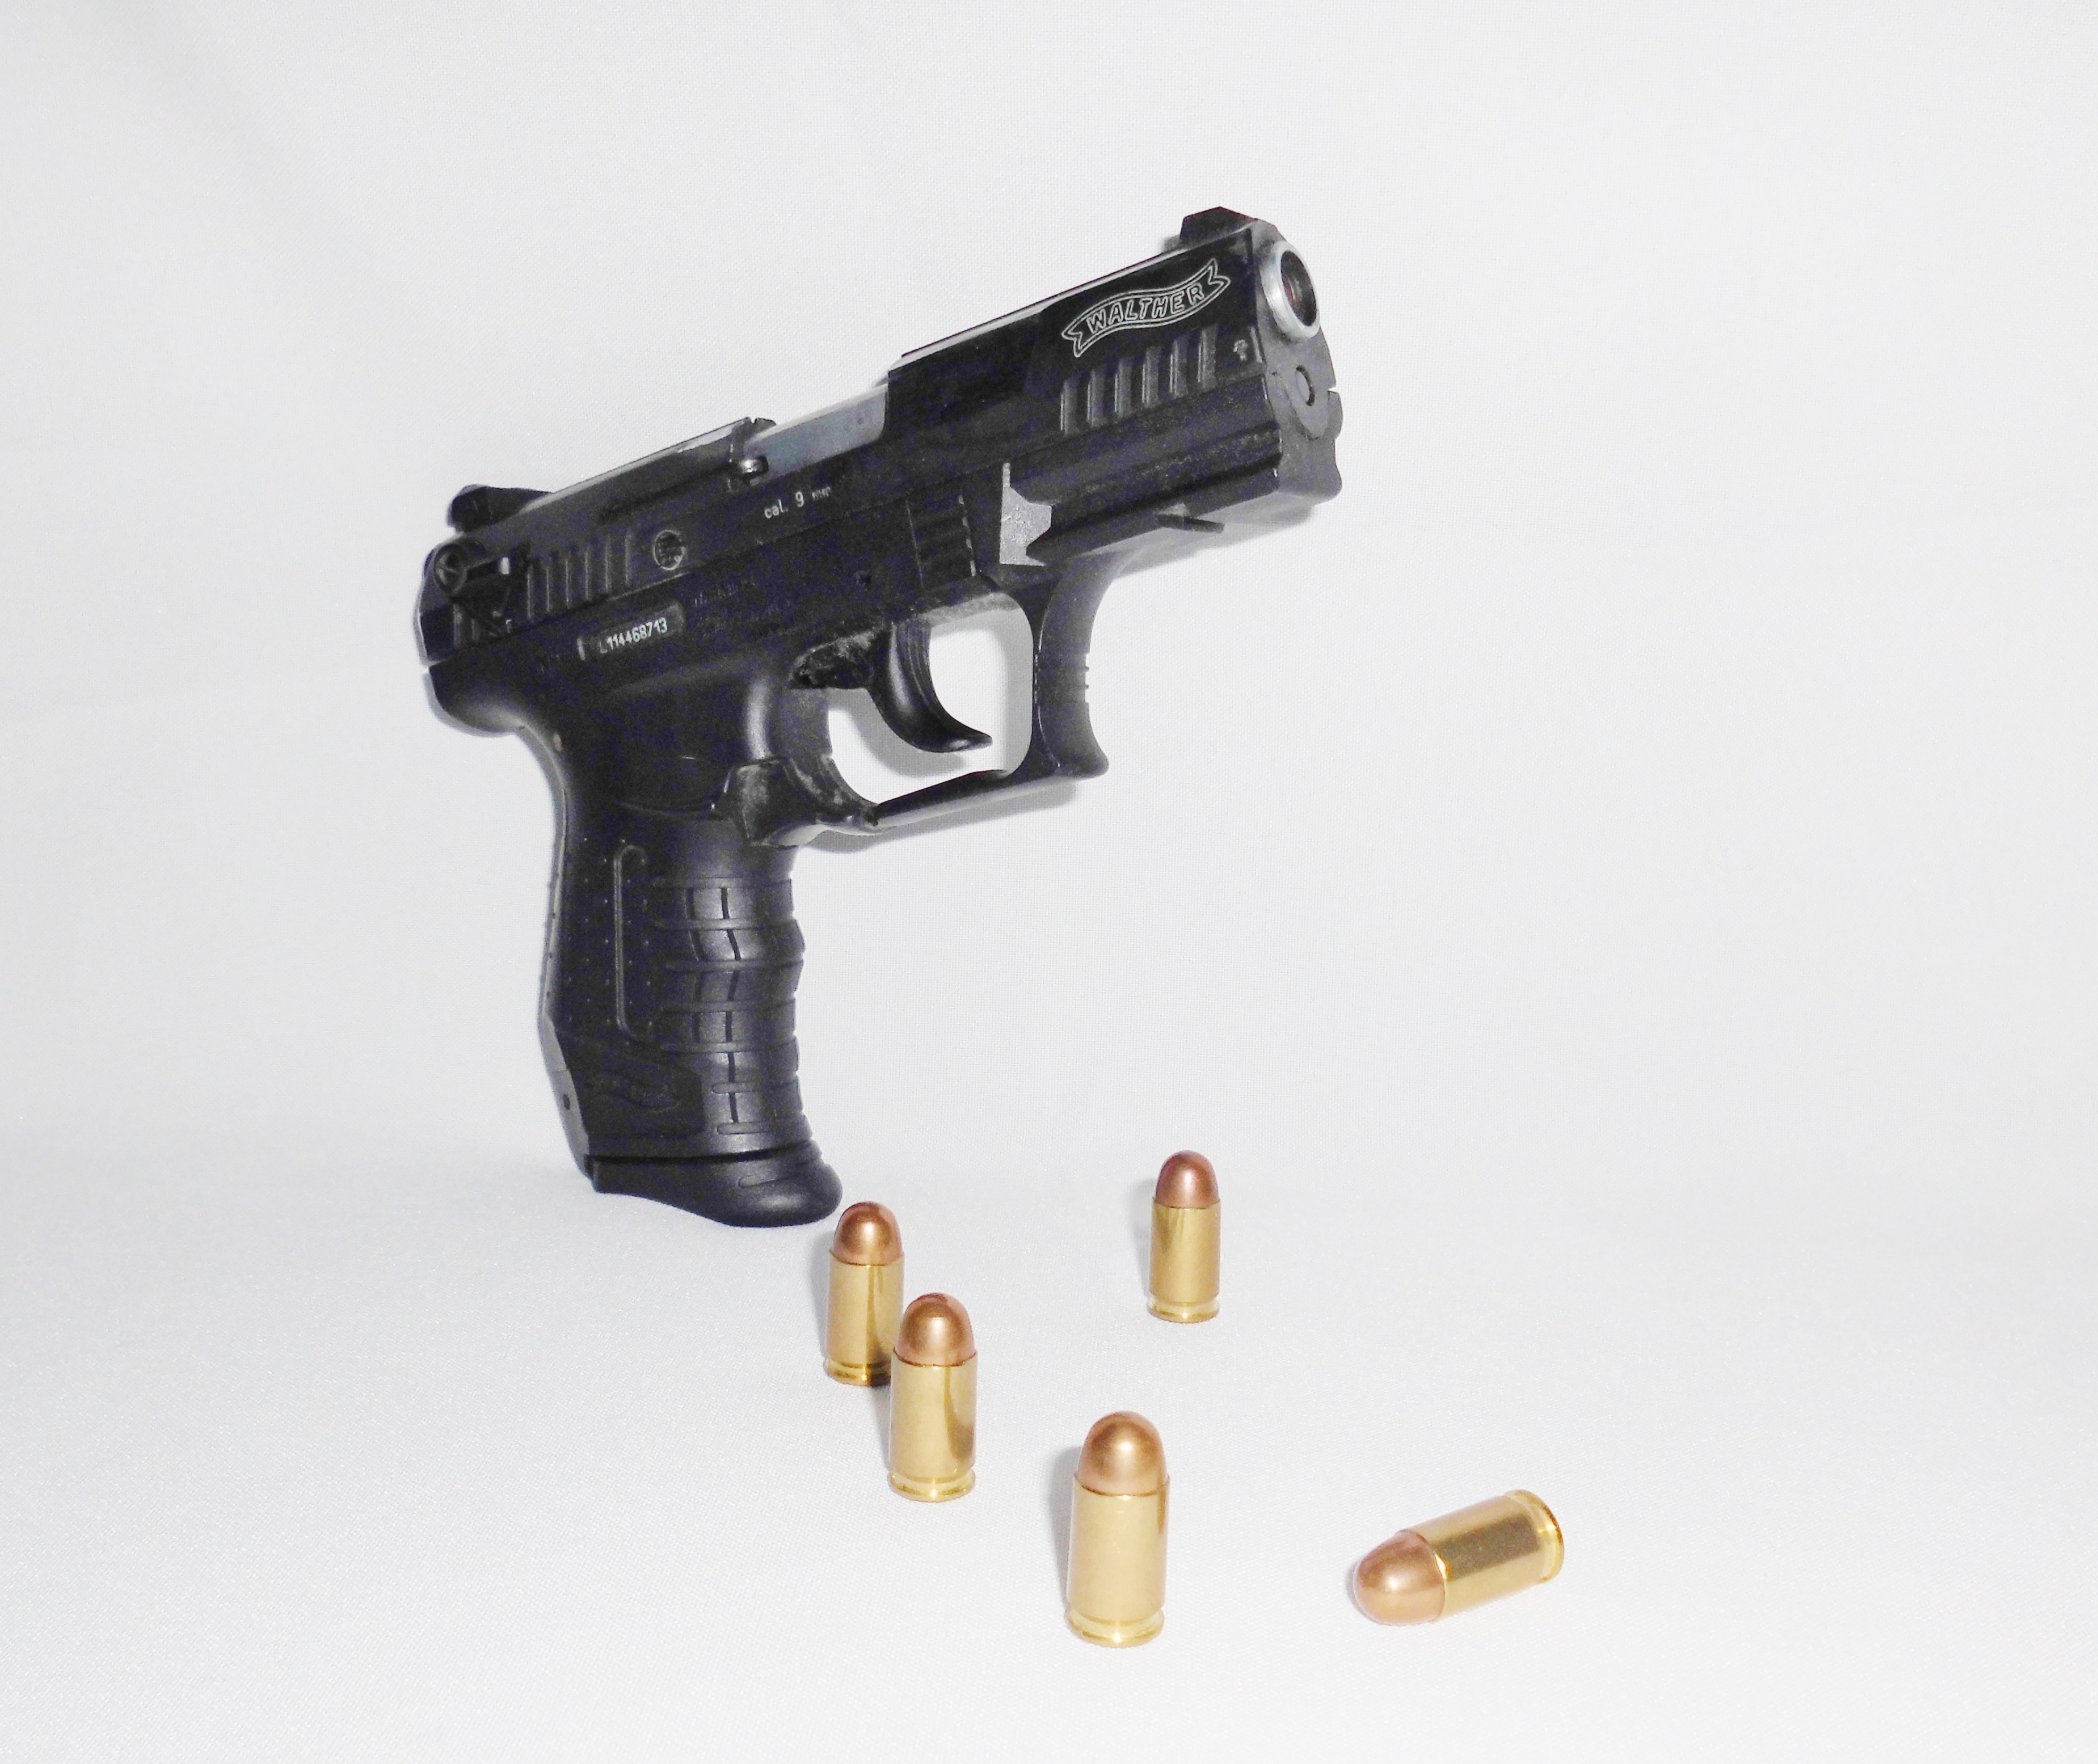
weapon, gun, ammunition, pistol, handgun, revolver, firearm, trigger, hand gun, gun barrel, gun accessory